Dick Cheney

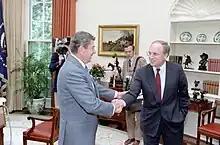
Cheney meets with President Ronald Reagan, July 1983.

In 1978, Cheney was elected to represent Wyoming in the U.S. House of Representatives and succeeded retiring Democratic Congressman Teno Roncalio, having defeated his Democratic opponent, Bill Bagley. Cheney was re-elected five times, serving until 1989.